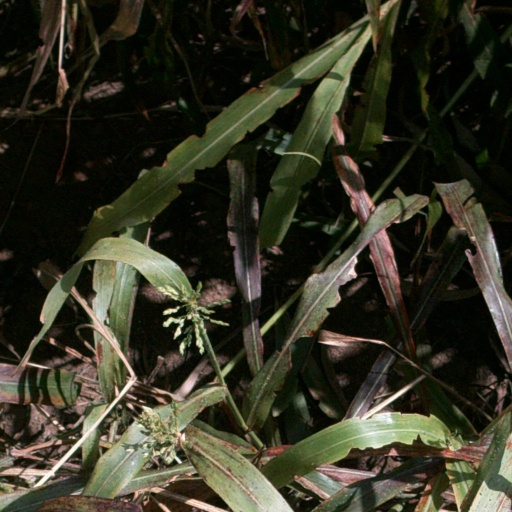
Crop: sorghum